Condemned to Live

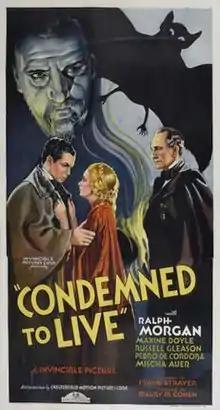

Condemned to Live is a 1935 American horror film starring Ralph Morgan and Maxine Doyle, and directed by Frank R. Strayer. The film is unusual for its time, as it approaches the topic of vampirism from a sympathetic standpoint and presents it as if it were an illness.